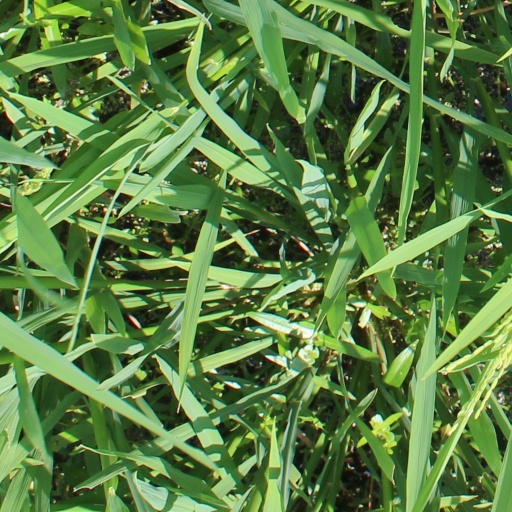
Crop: rice